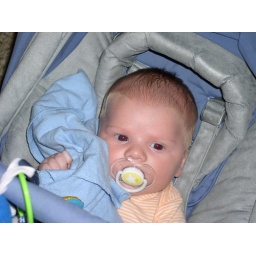
He can just sit in his chair and rub his blanket against his face for a long time.